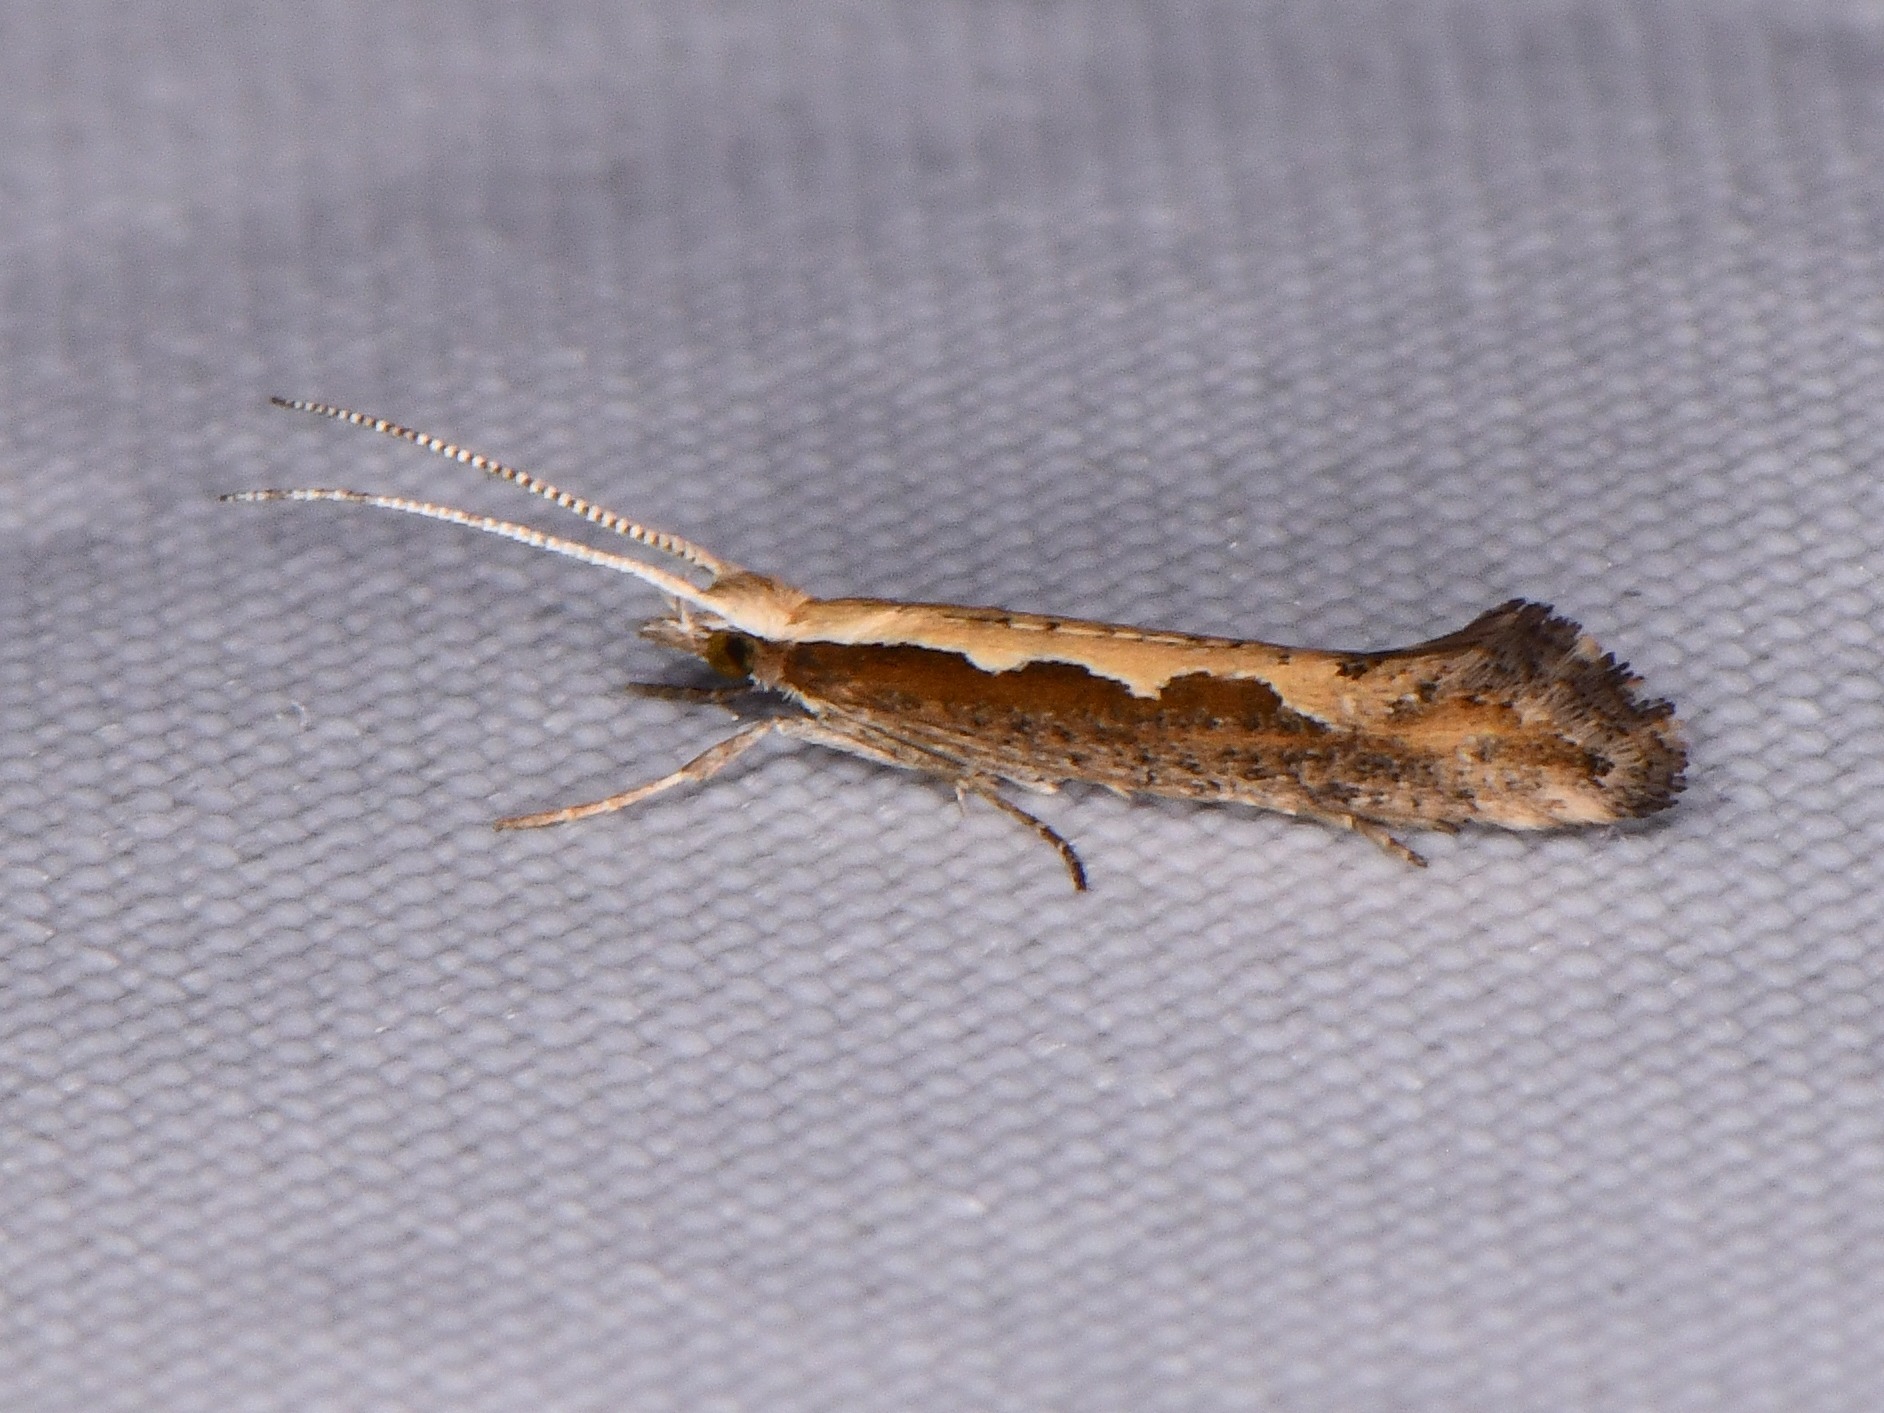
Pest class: diamondback_moth